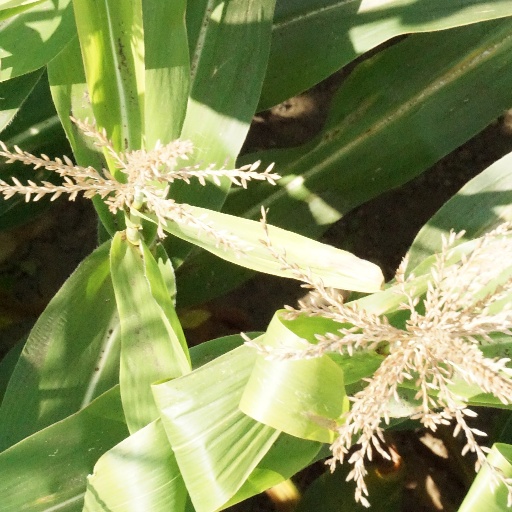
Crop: maize; corn